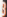
Number: 3